Wagon Master

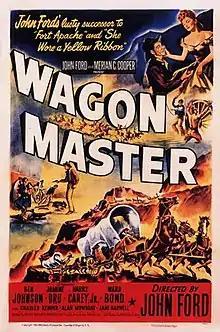
1950 theatrical release poster

Wagon Master is a 1950 American Western film produced and directed by John Ford and starring Ben Johnson, Harry Carey Jr., Joanne Dru, and Ward Bond. The story follows a Mormon pioneer wagon train across treacherous desert to the San Juan River in Utah. The film inspired the US television series "Wagon Train" (1957–1965), which starred Bond until his death in 1960. The film was a personal favorite of Ford himself, who told Peter Bogdanovich in 1967 that "Along with "The Fugitive" and "The Sun Shines Bright", "Wagon Master" came closest to being what I wanted to achieve." While the critical and audience response to "Wagon Master" was lukewarm on its release, over the years numerous critics have come to view it as one of Ford's masterpieces.